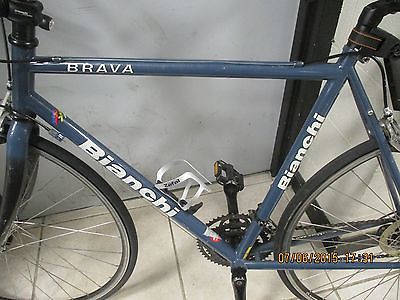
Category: bicycle